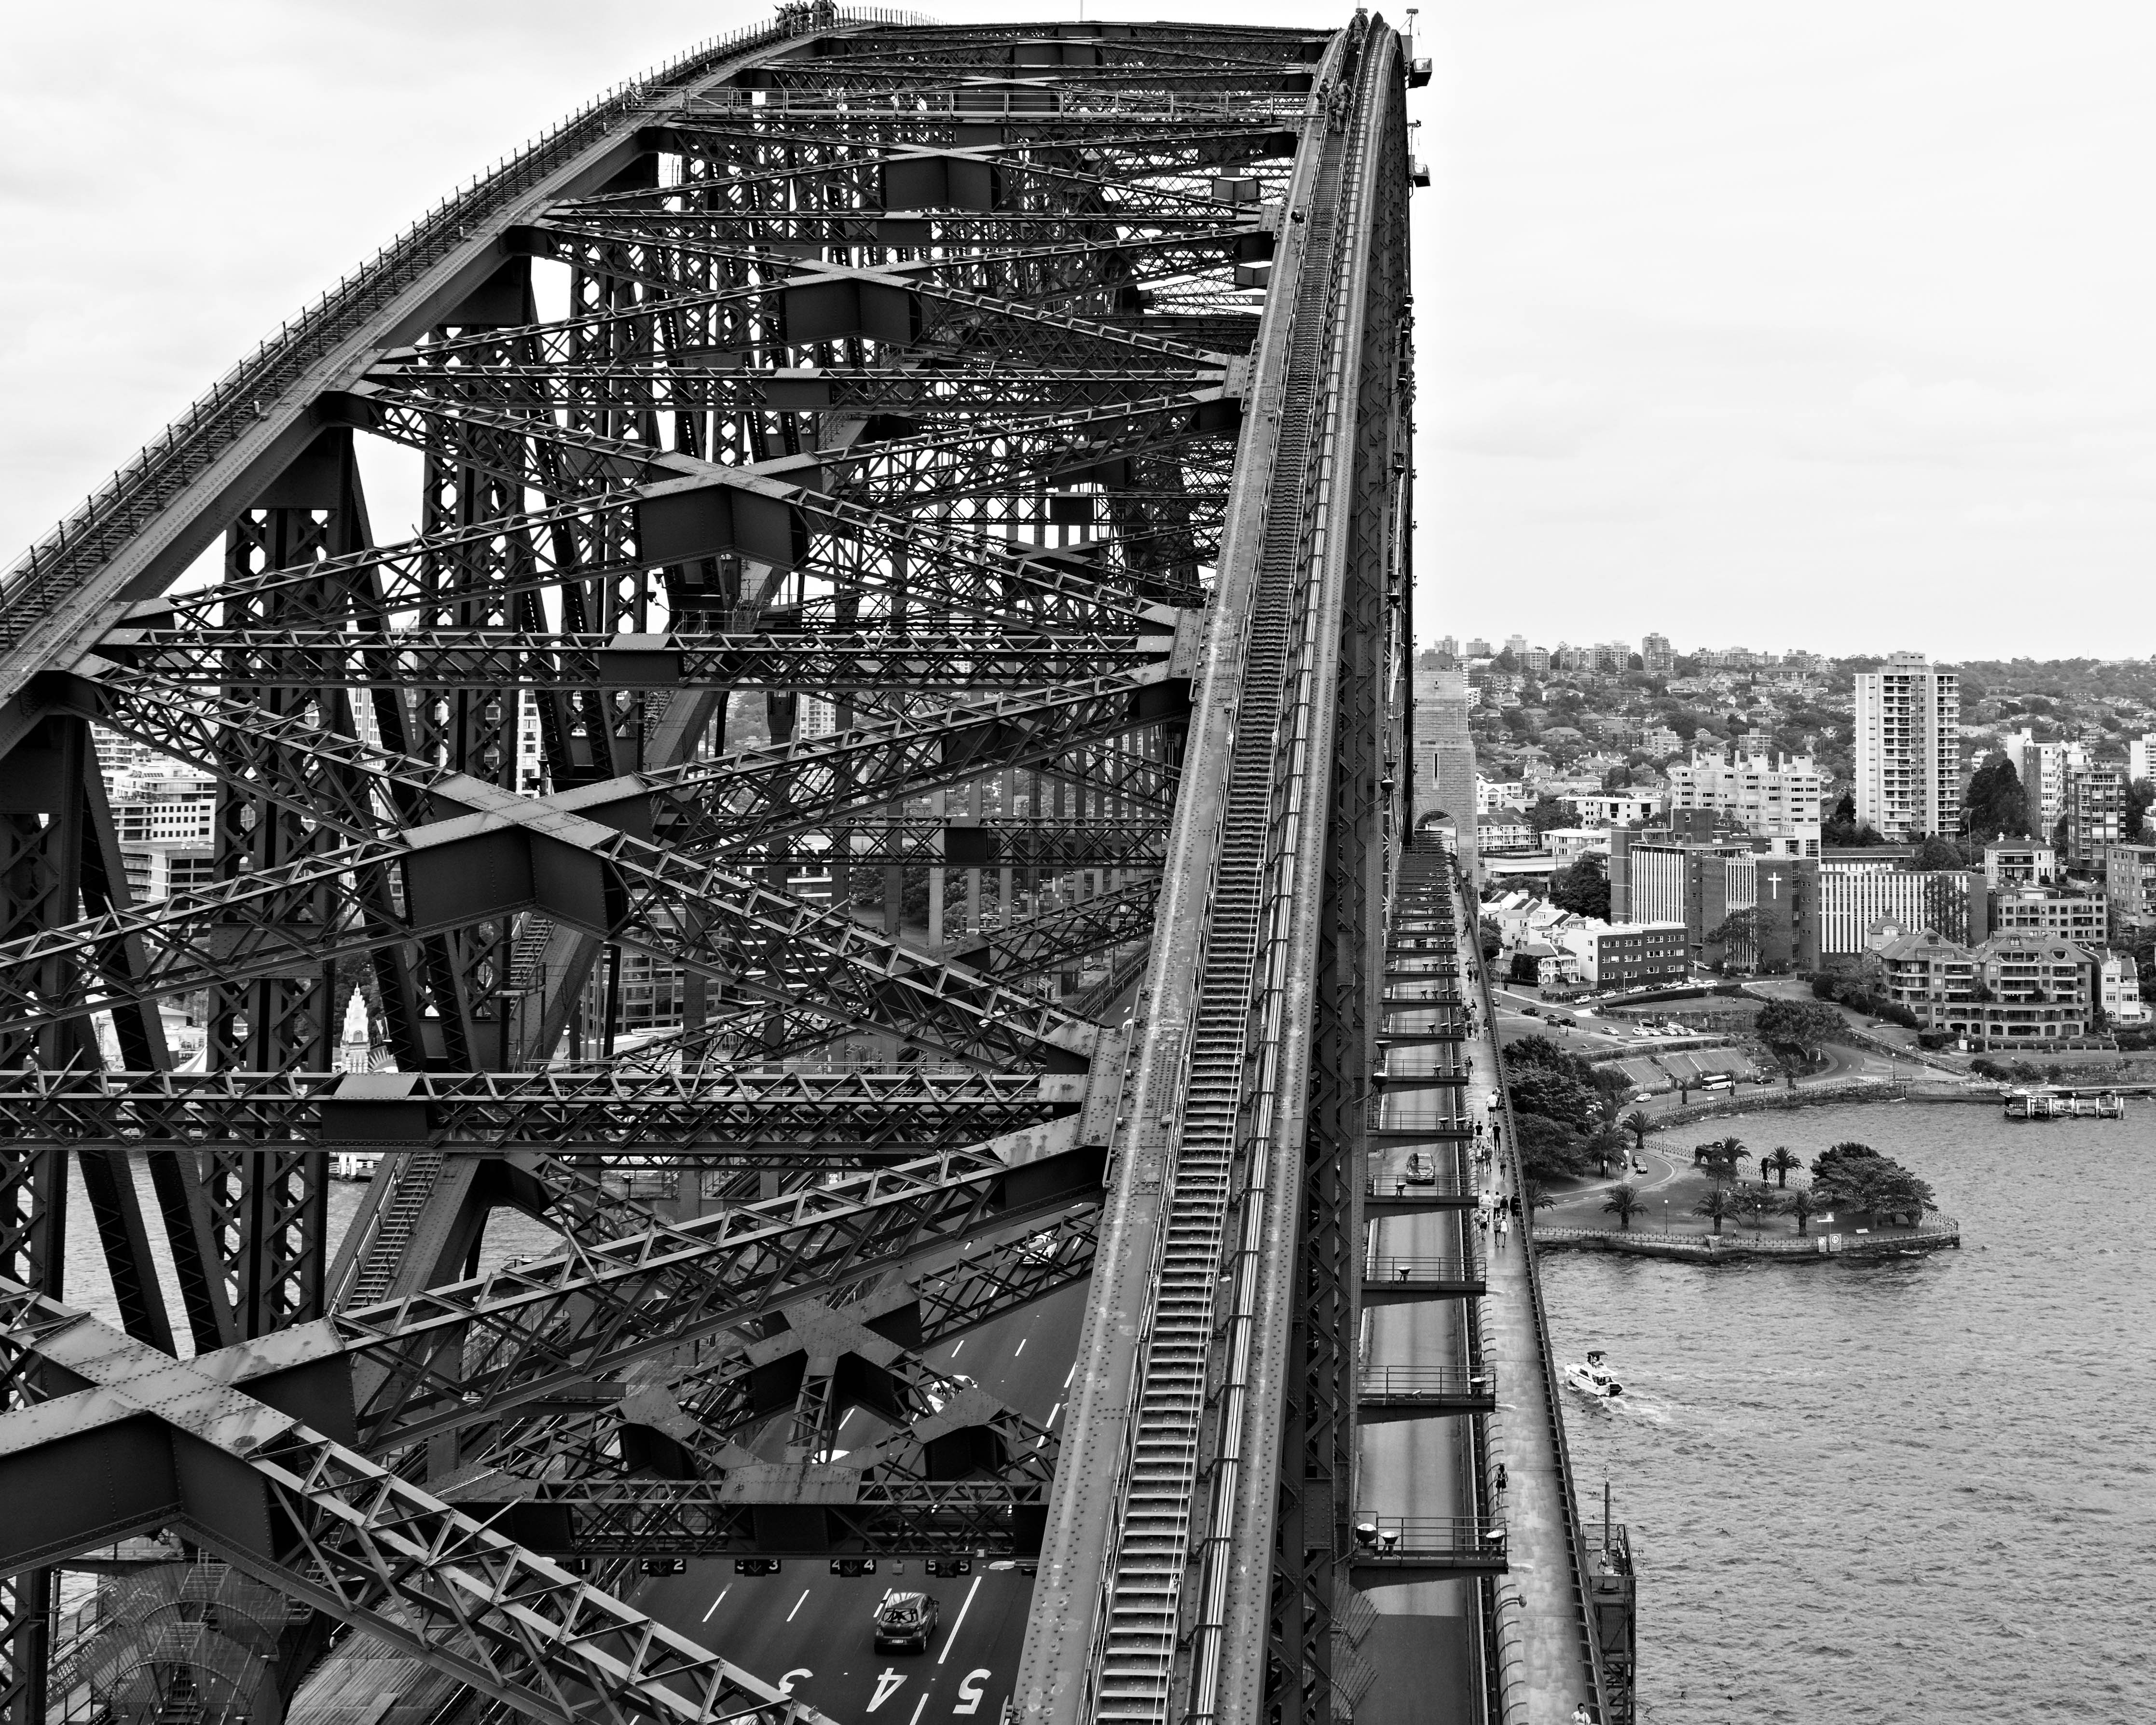
black and white, track, bridge, photography, skyscraper, cityscape, transport, sydney, landmark, harbour, nikon, monochrome, tower block, public transport, australia, nsw, blackandwhite, sydneyharbourbridge, sydneyharbour, metropolis, harbourbridge, aerial photography, urban area, monochrome photography